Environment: real
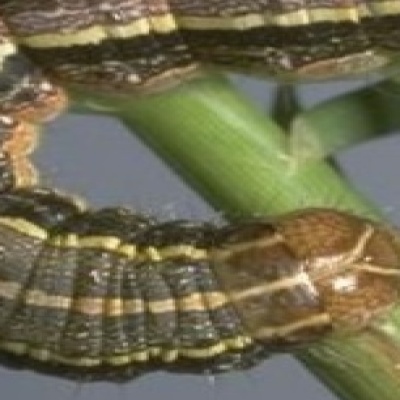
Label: fall_armyworm